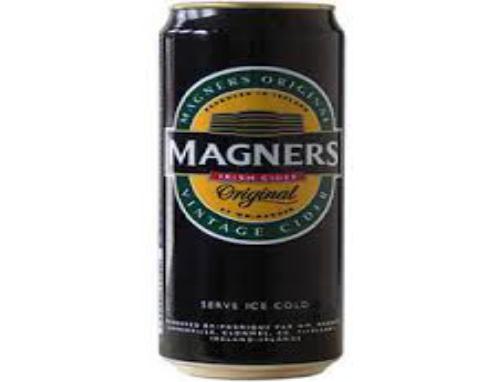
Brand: Magners Irish
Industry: Food